2007 London car bombs

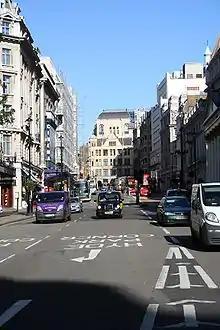
Haymarket

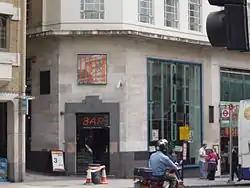
Tiger Tiger nightclub in Haymarket

A bomb was reported to the police by the door staff of the Tiger Tiger nightclub in Haymarket. At the time, an ambulance crew was attending to a minor incident at the nightclub when they noticed suspicious fumes coming from a vehicle. The vehicle was reported to have contained 60 litres of petrol, gas cylinders, and nails. Scotland Yard reported that while the gas contained in the canisters and the quantity of the canisters remains unknown, further details would be given after they have been analysed by forensic experts. The head of Scotland Yard's counter-terrorism command said, "It is obvious that if the device had detonated there could have been serious injury or loss of life."